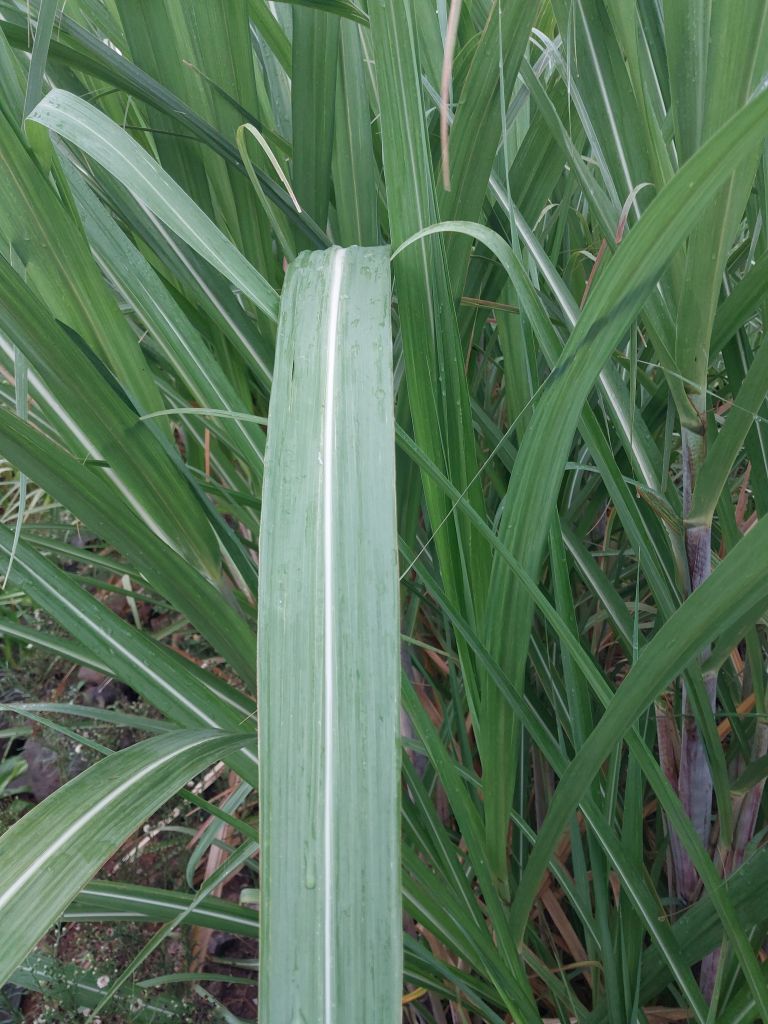
Label: Healthy